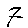
Label: 7